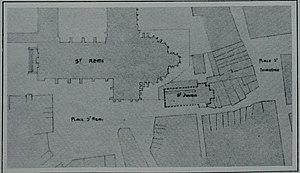
vue de la Église st Julien sur un plan Reims.
La rue Saint-Julien est une voie de la ville de Reims.